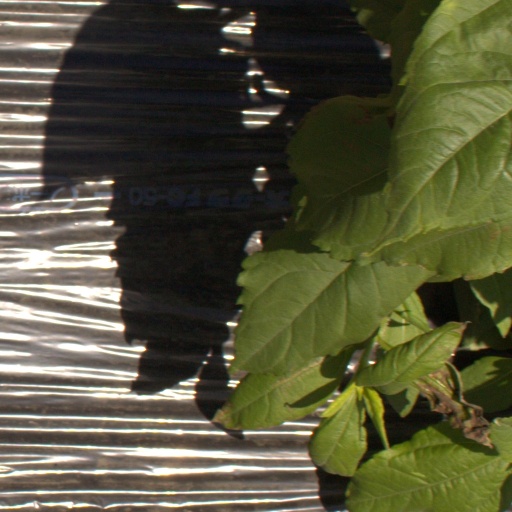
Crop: Jerusalem artichoke